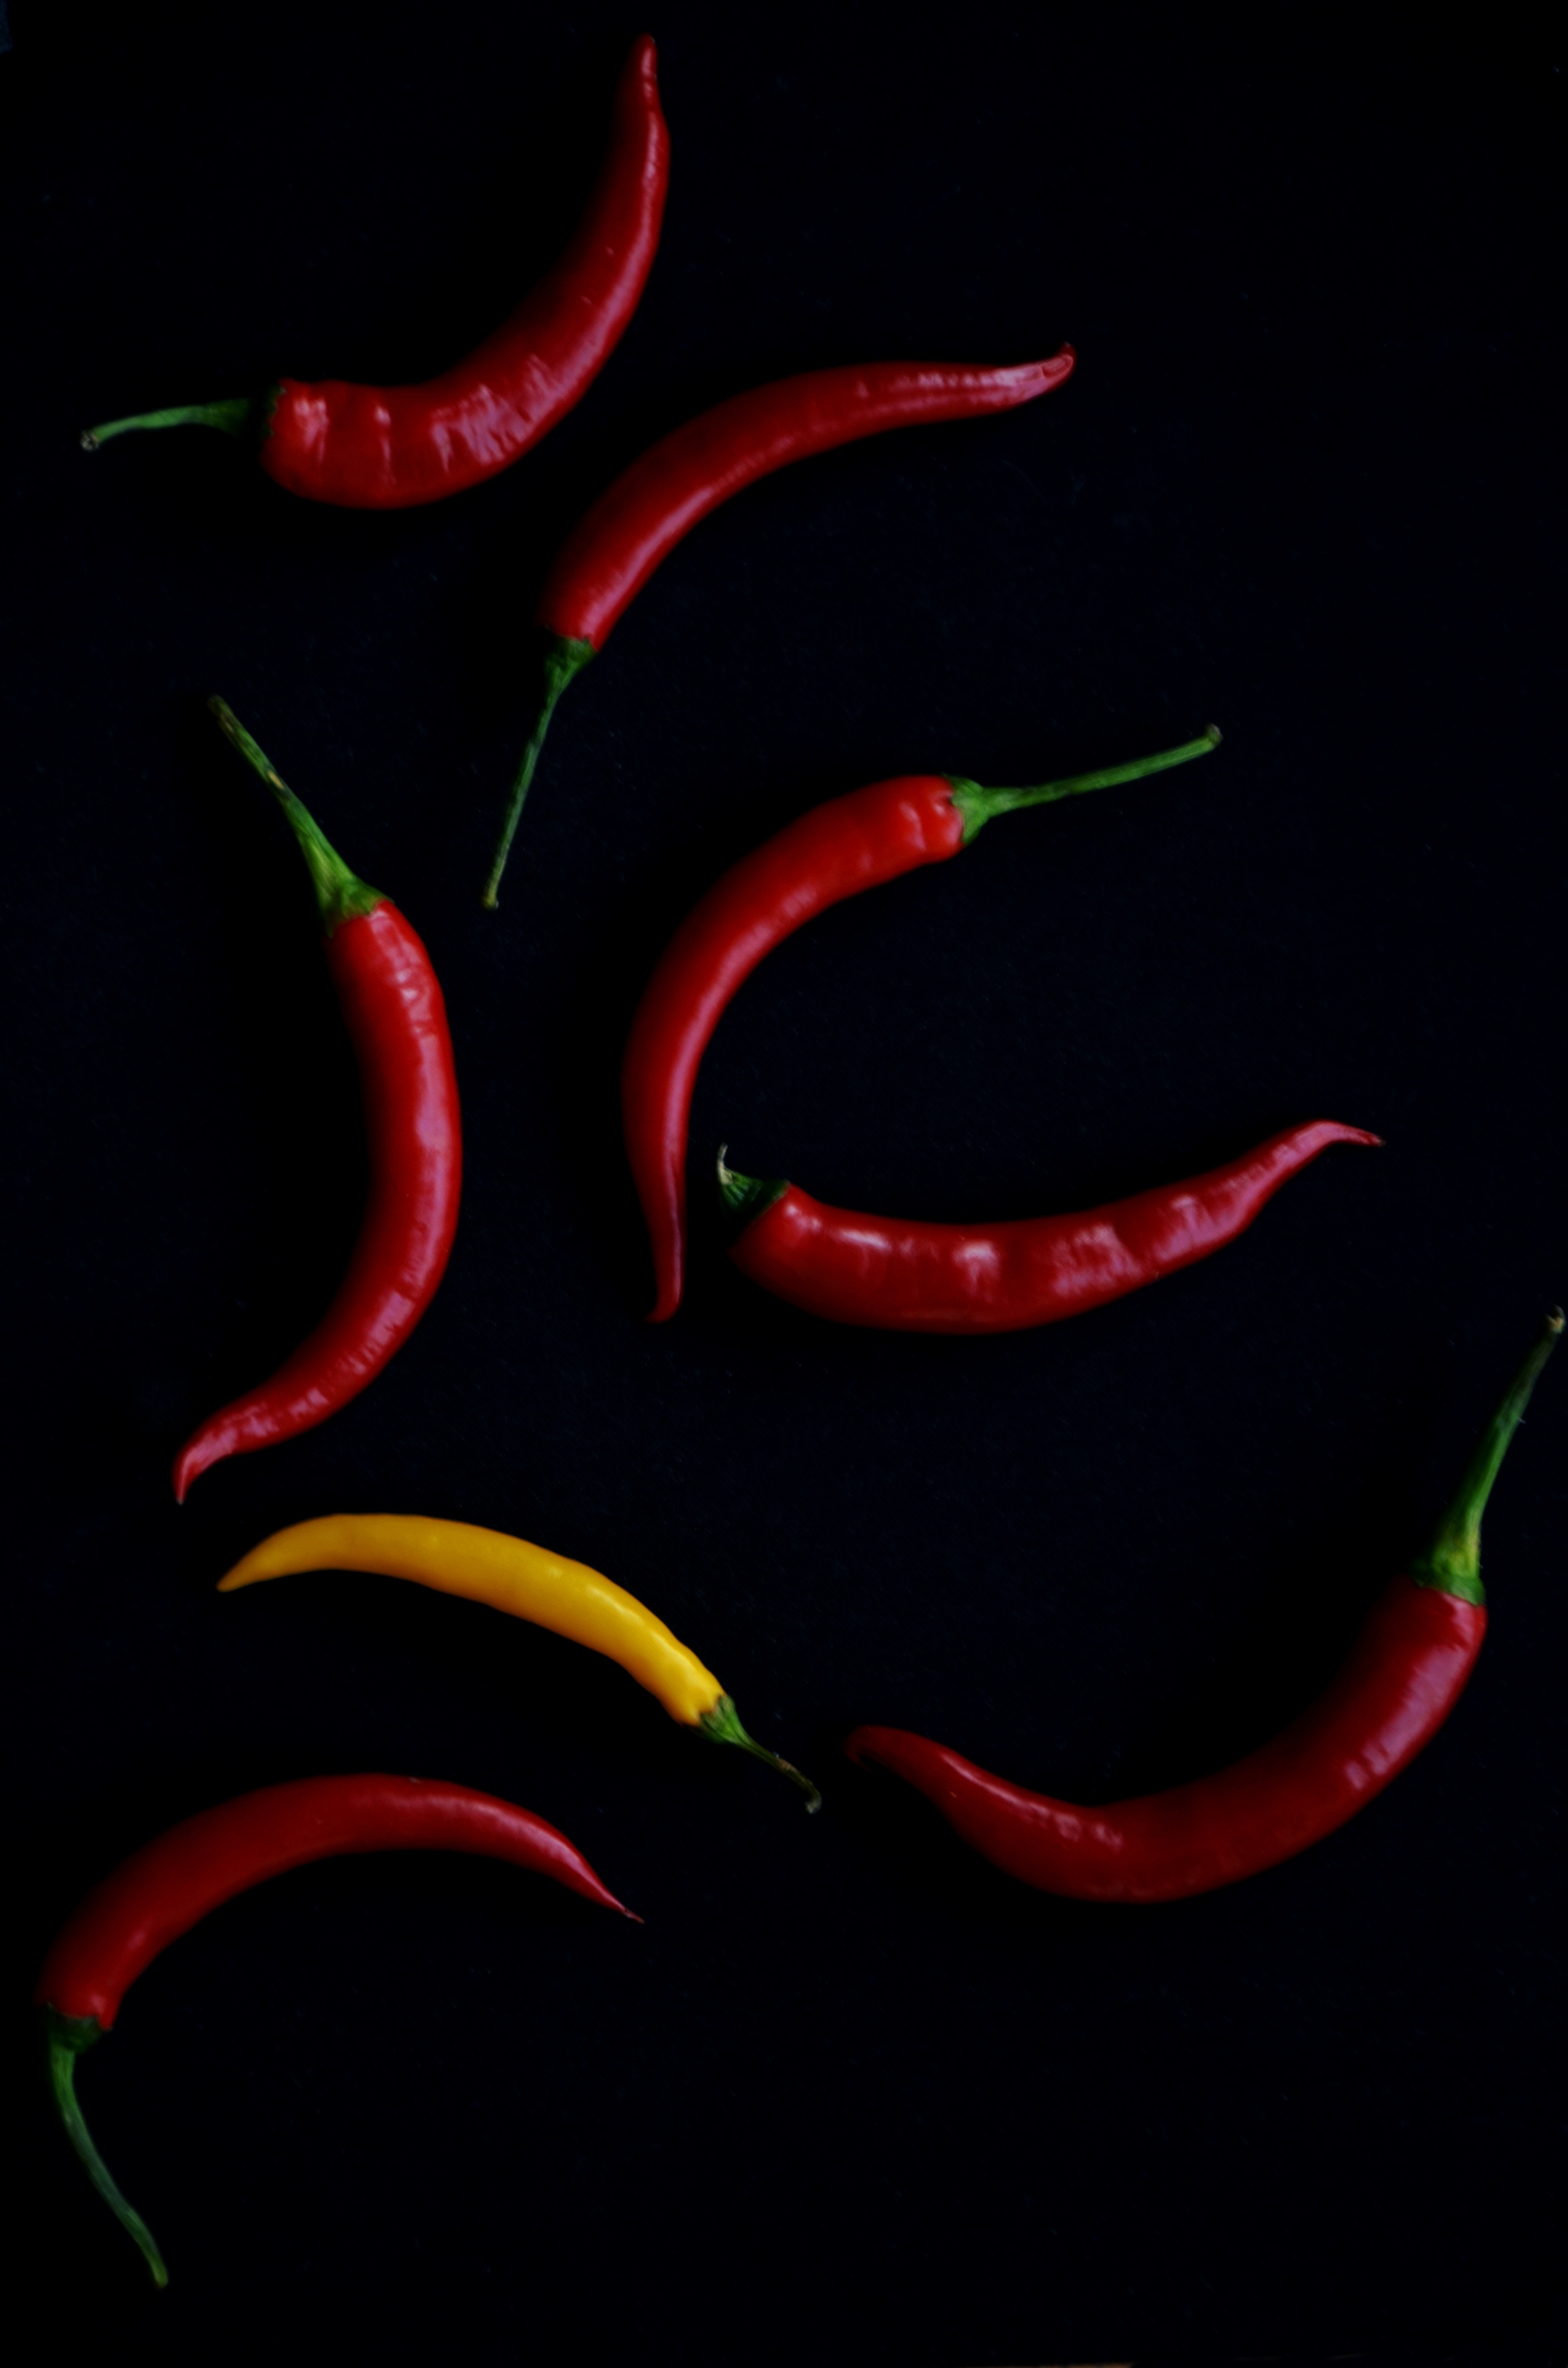
plant, flower, petal, ripe, food, pepper, spice, chili, red, cooking, ingredient, produce, vegetable, fresh, kitchen, healthy, cuisine, seasoning, nutrition, hot, spicy, vegetarian, mexican, paprika, organic, taste, macro photography, flowering plant, flavoring, cayenne, chili pepper, cayenne pepper, plant stem, land plant, bell peppers and chili peppers